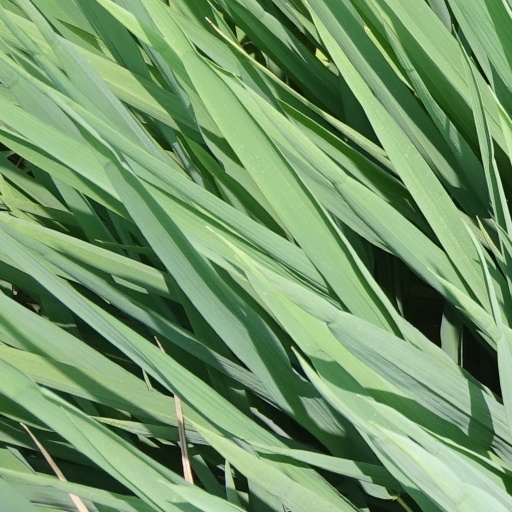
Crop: rice